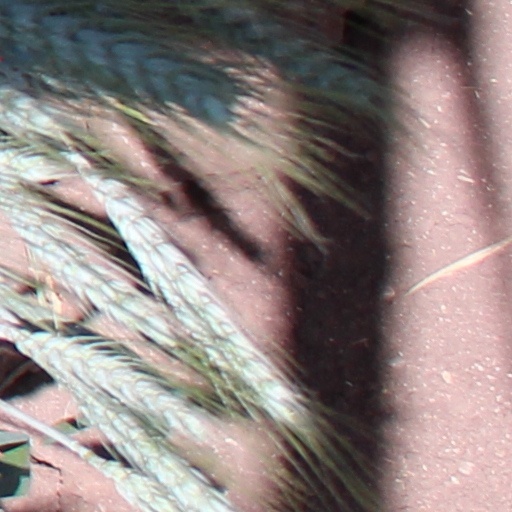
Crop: wheat